Fort Sainte Anne (Nova Scotia)

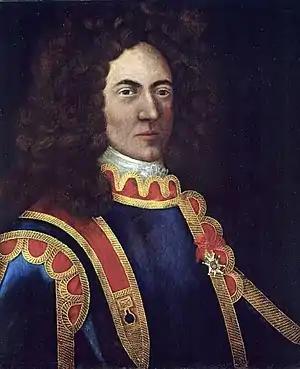
Jean-Baptiste Hertel de Rouville - established Fort Dauphin - buried at Fort, 1722

Two other military forts were eventually built adjacent to the fort: Simon Denys Fort (1650-1659) and Fort Dauphin (1713-1758).